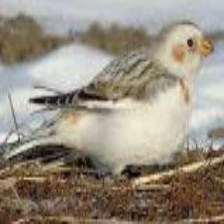
Species: MCKAYS BUNTING
Scientific name: PLECTROPHENAX HYPERBOREUS
ImageNet parent category: indigo_bunting